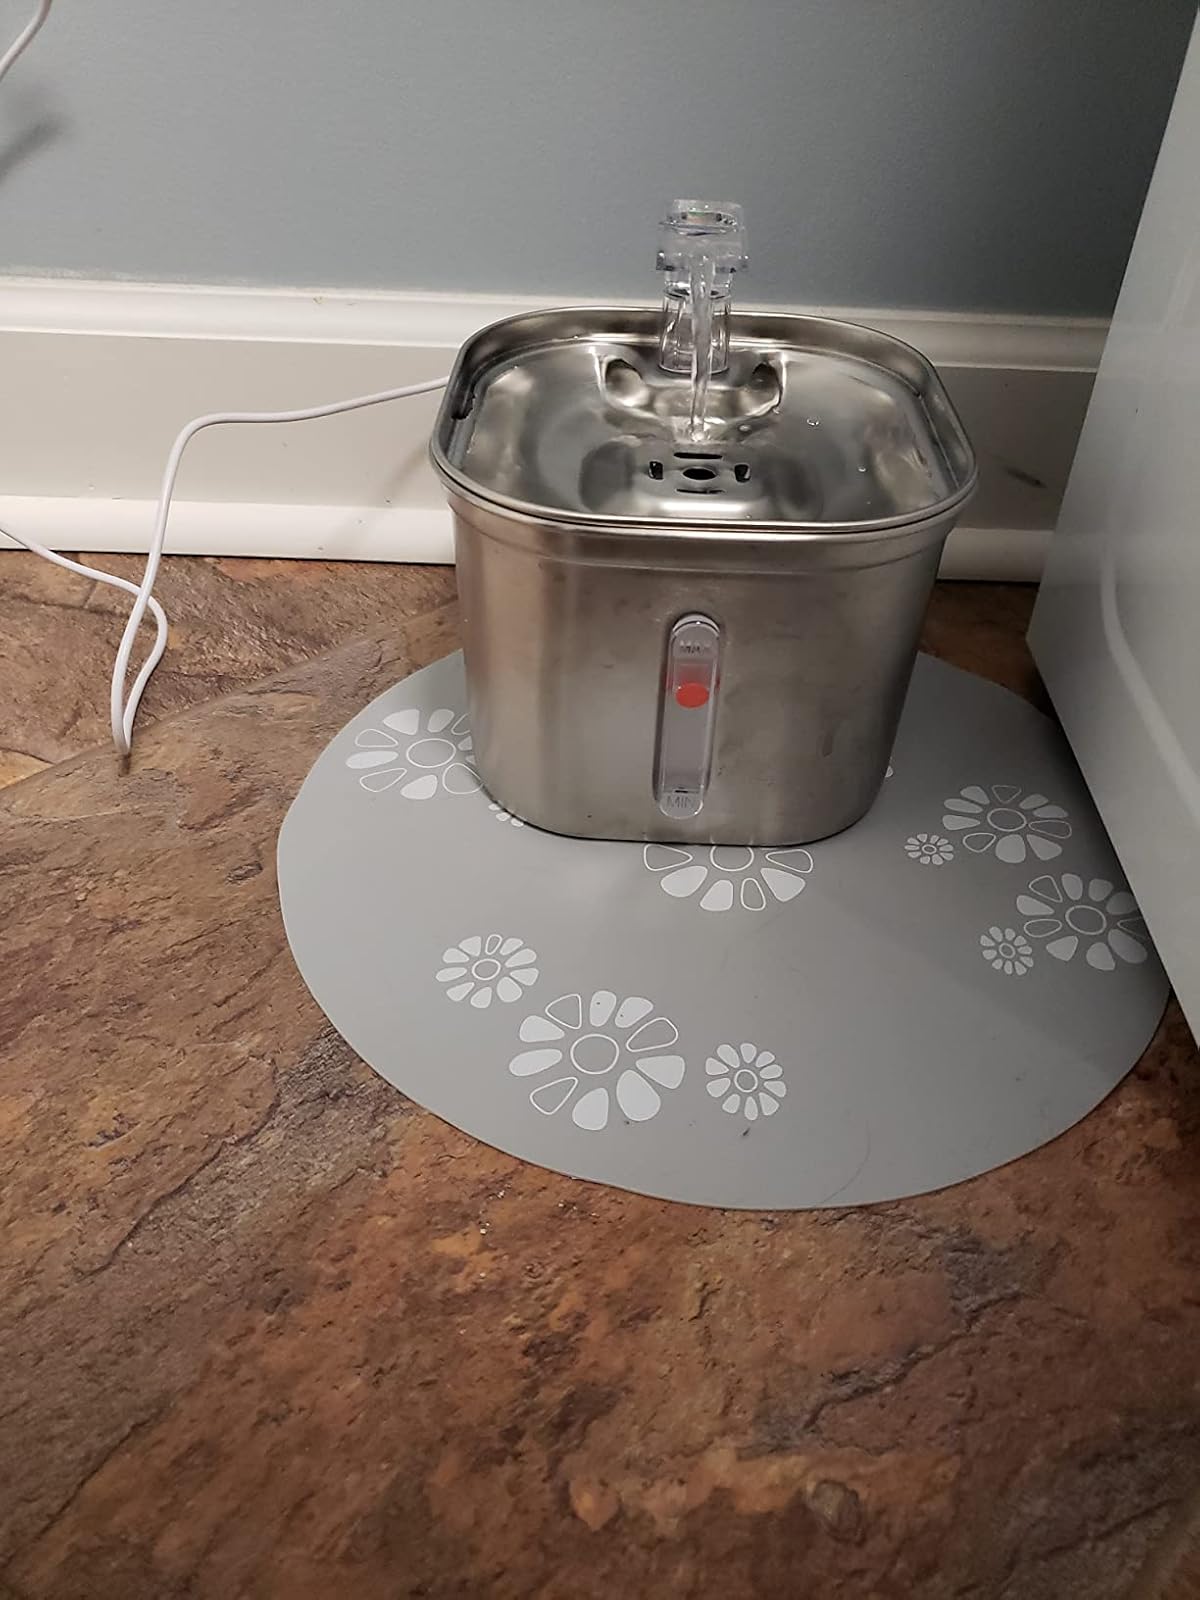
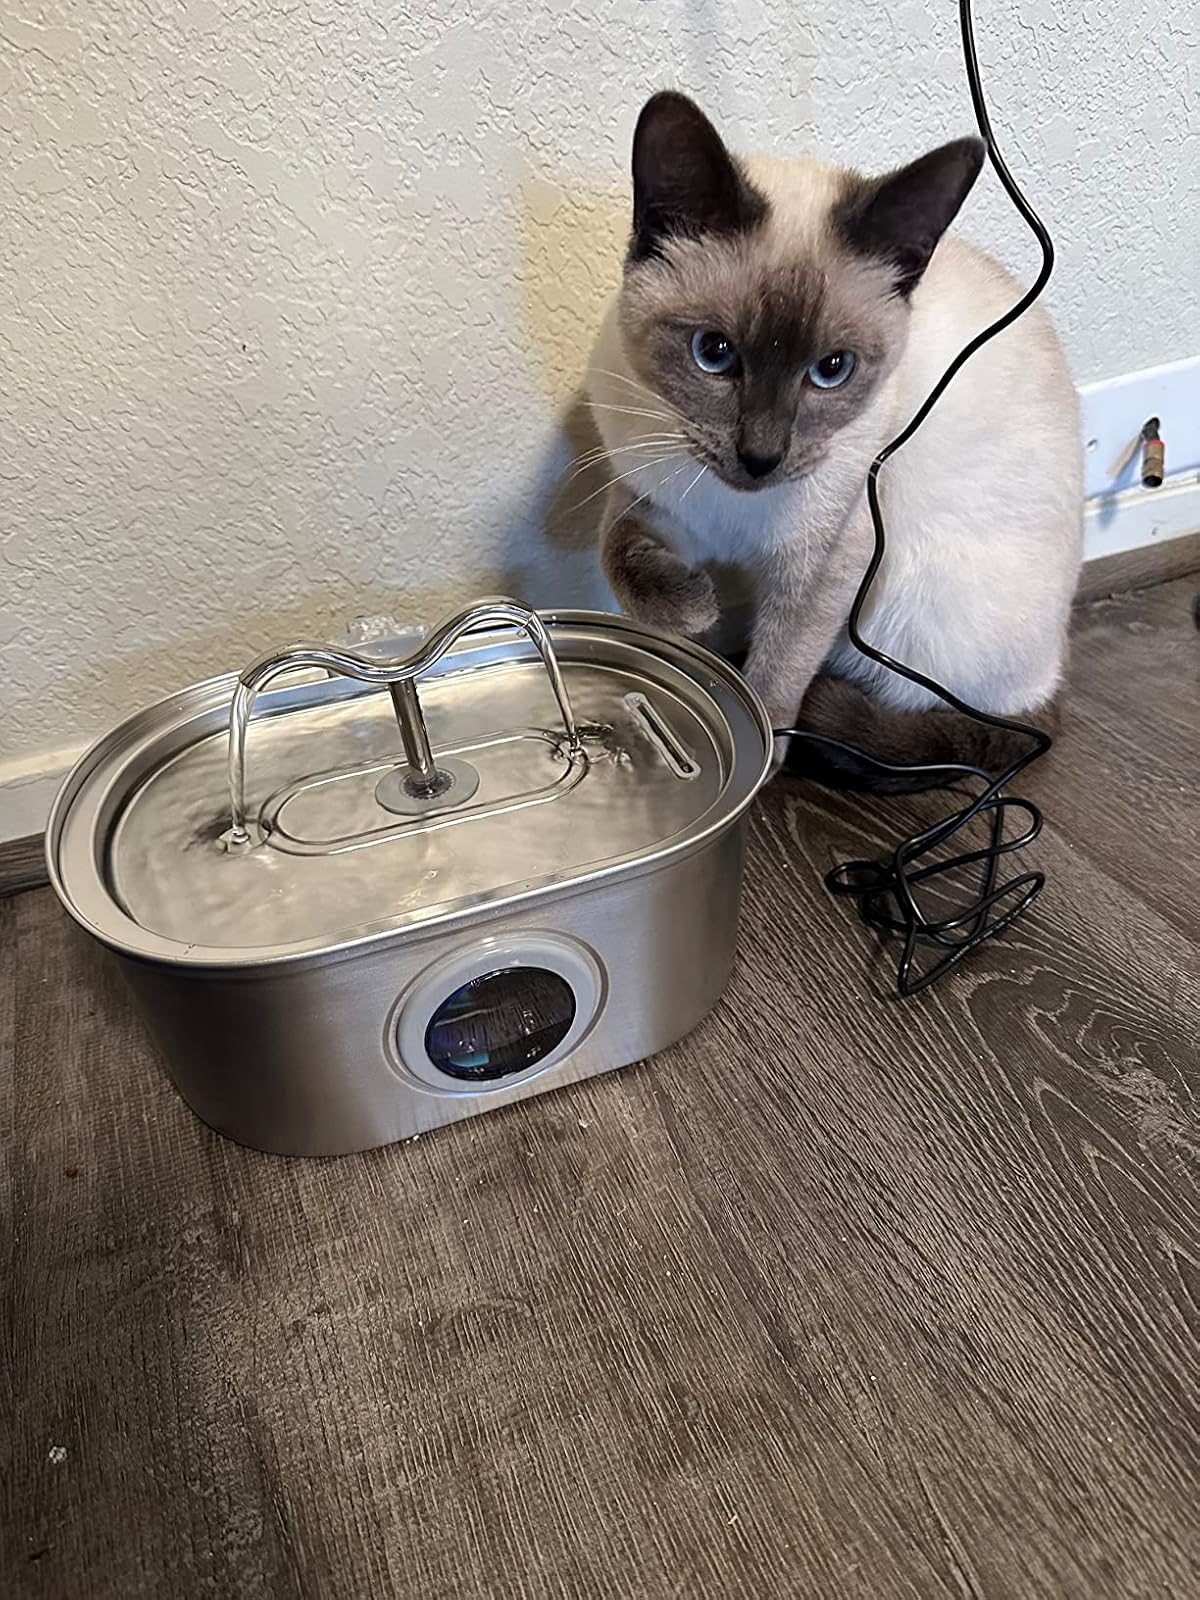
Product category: items_bowl
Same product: no